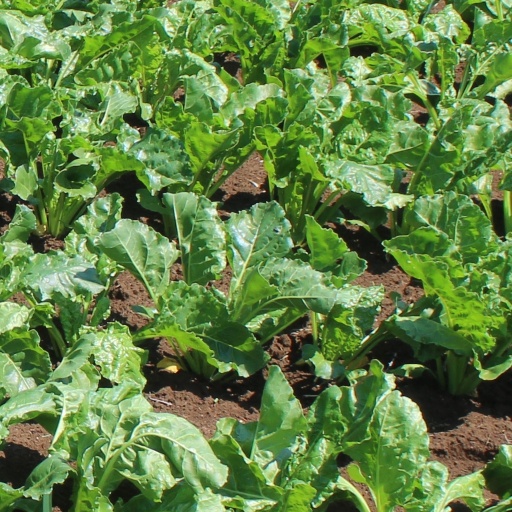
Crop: sugar beet